Buddhism in Central Asia

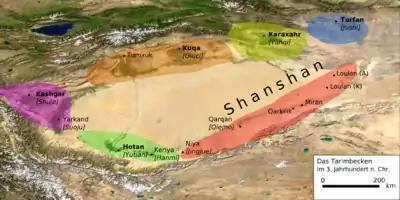
The Tarim Basin in the 3rd century

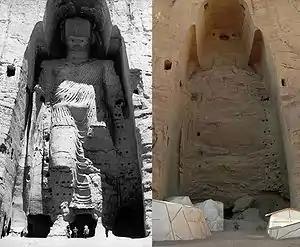
Taller, 55 meter Buddha in 1963 and in 2008 after destruction

Buddhism was known to be prevalent in the kingdom of Shanshan. An inscription in the Kharoṣṭhī script was found at Endere, originally written around in the middle of the 3rd century CE. The inscription describes the king of Shanshan as a follower of Mahāyāna Buddhism — one who has "set forth in the Great Vehicle." The king who this refers to was probably Aṃgoka, who was the most powerful king of Shanshan. According to Richard Salomon, there is every reason to believe that Mahāyāna Buddhism was prominent in Shanshan at this time and enjoyed royal patronage.